Mass media in Israel

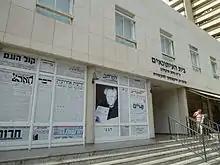
Entrance of Beit Sokolov, house of the Israeli Journalists Association

The Israeli government generally respects freedom of the press, which is protected by the Basic Laws of Israel and independent judiciary. Hate speech, and publishing praise of violence or issues of national security is prohibited. While Israeli journalists operate with little restriction, the government has placed more restrictions on Palestinian journalists working in the region, as Reporters Without Borders alleges that the authorities entered Palestinian offices and homes looking for "illegal material". Some have argued that freedom of press is restricted for Palestinians. The media does carry criticism of government policy.